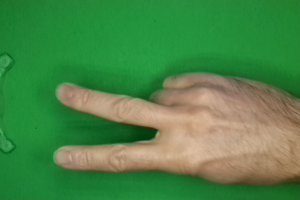
Label: scissors